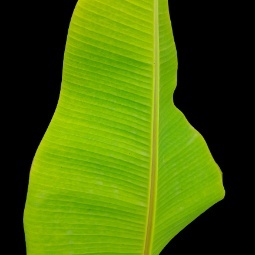
Label: Healthy